Wyckoff Heights, New York City

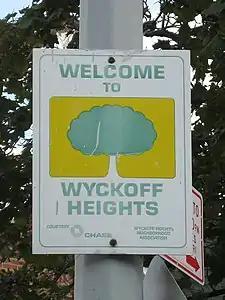
Sign in Wyckoff Heights welcoming visitors.

Wyckoff Heights is an area within the New York City boroughs of Brooklyn and Queens, straddling the border between Bushwick, Brooklyn, and southwest Ridgewood, Queens. Wyckoff Heights was urbanized starting in the late 19th century, and took its name from the Wyckoff family, who owned the land. The area was home first to many German immigrants, later followed by Italian and more recently Latino and Eastern-European residents.